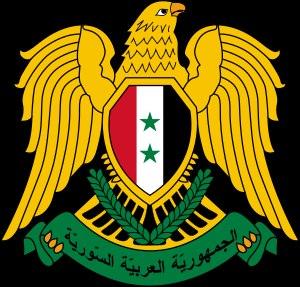
Le Conseil des ministres de la Syrie est défini par l'article 118 de la Constitution syrienne du 27 février 2012.